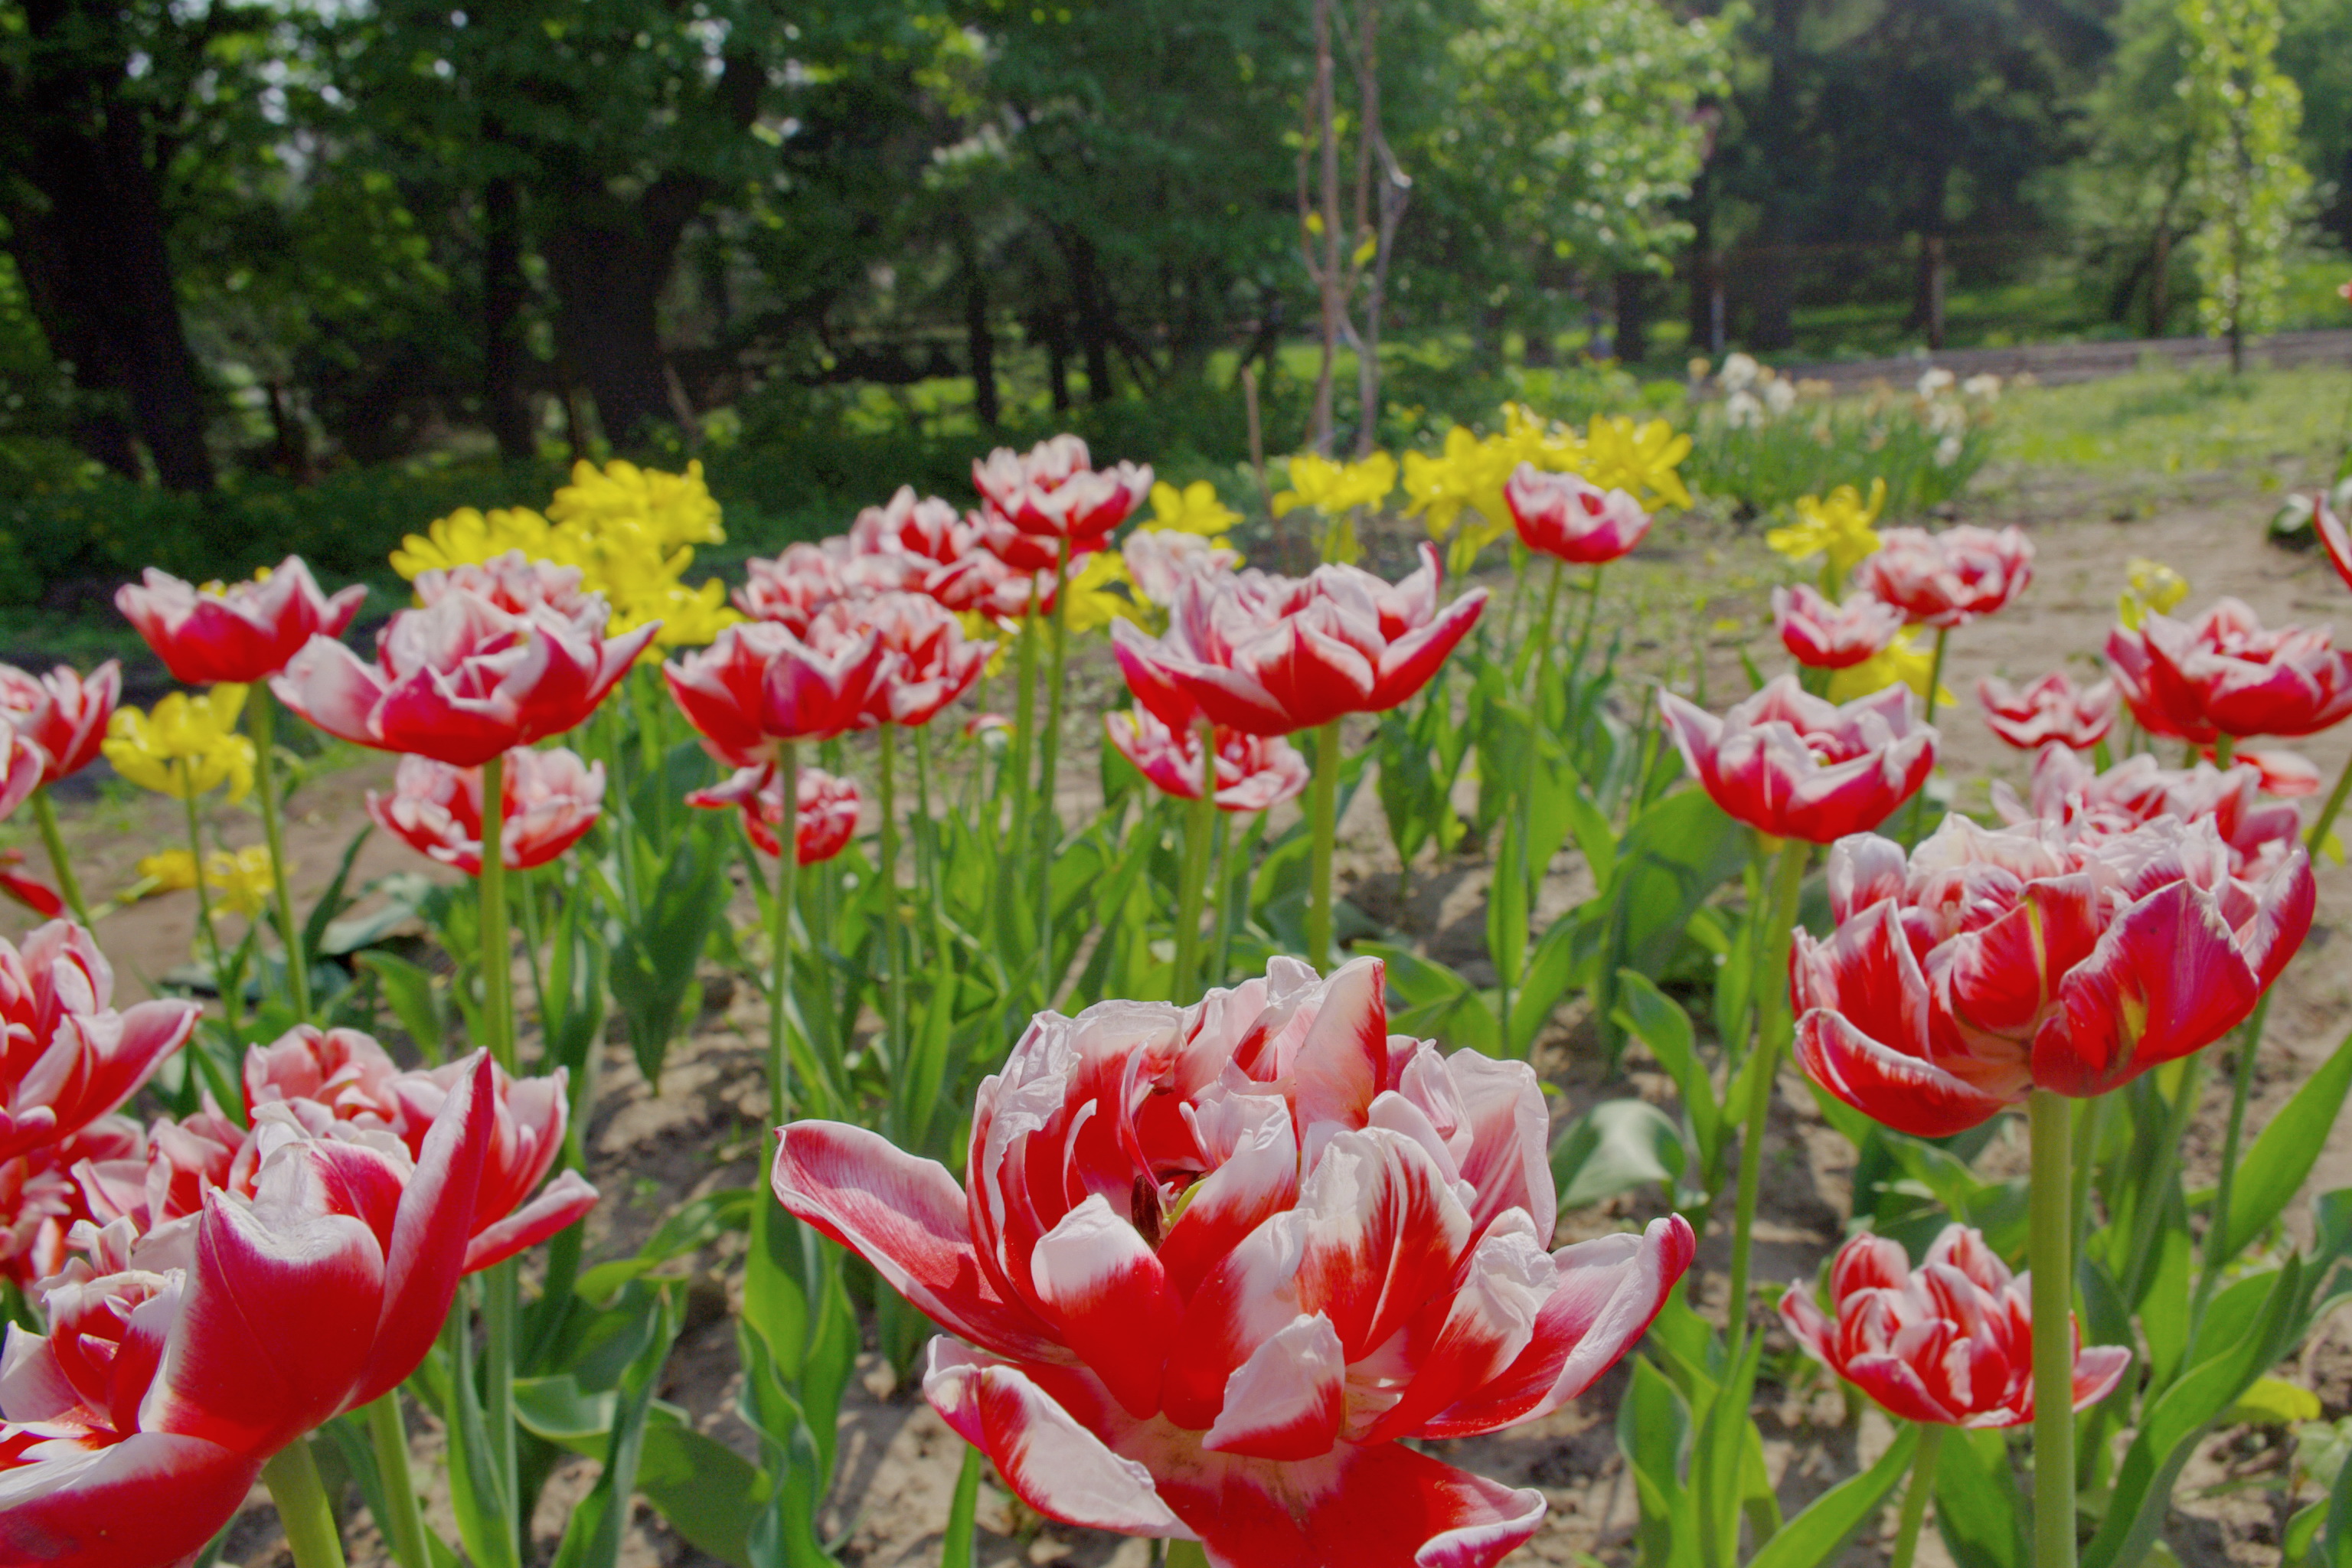
landscape, blossom, plant, flower, petal, tulip, spring, botany, garden, flora, 2012, tulips, bicolor, botanic, kiev, flowering plant, lily family, land plant